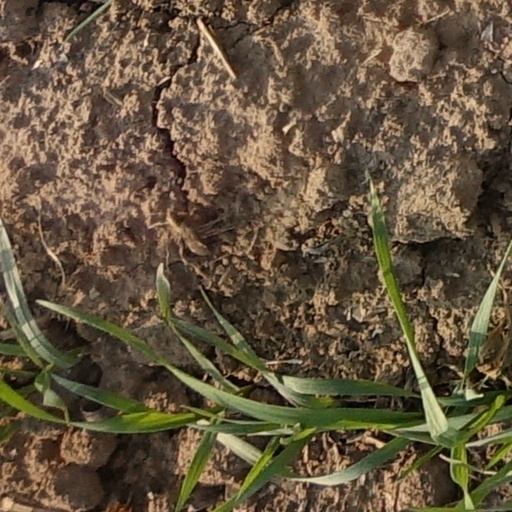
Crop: wheat